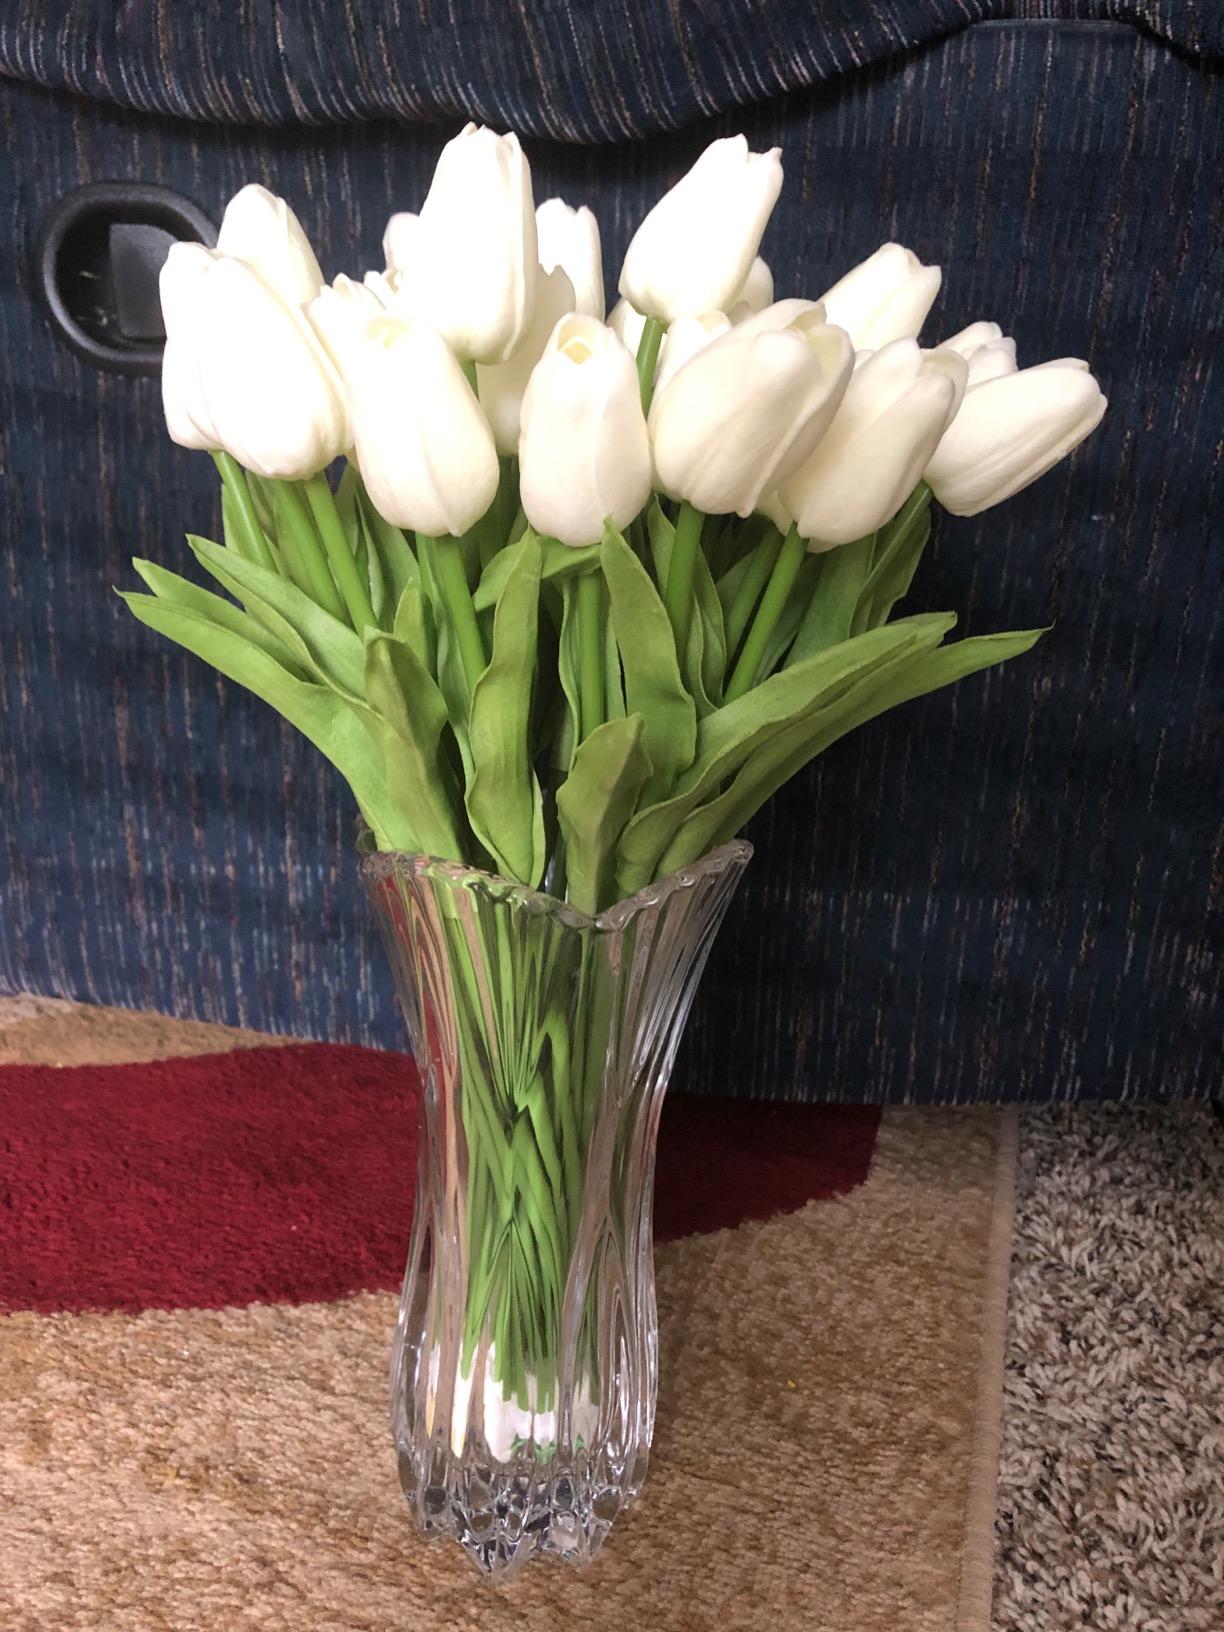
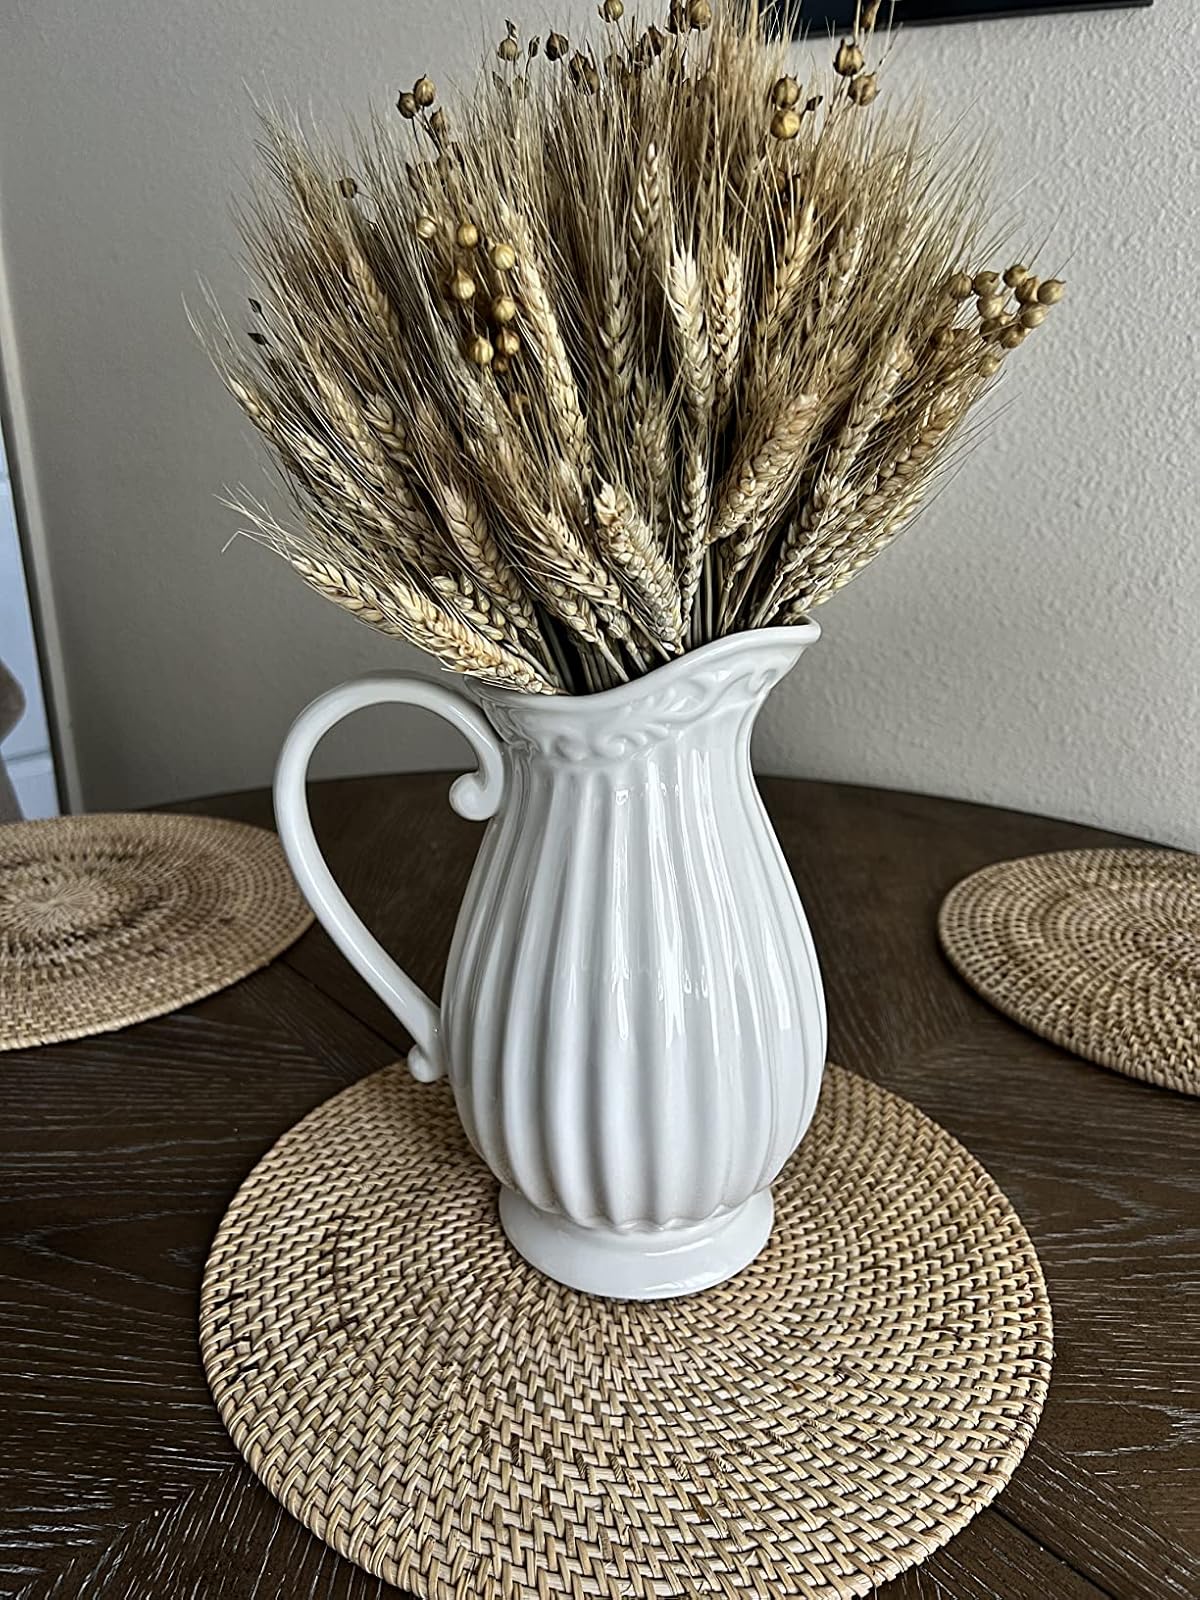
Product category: vase
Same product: no